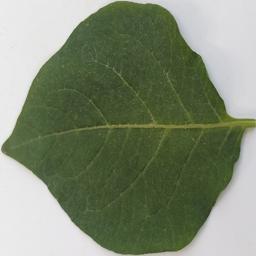
Label: Potato___Healthy